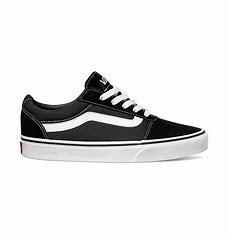
Brand: Vans
Model: Ward